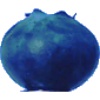
Label: Huckleberry 1